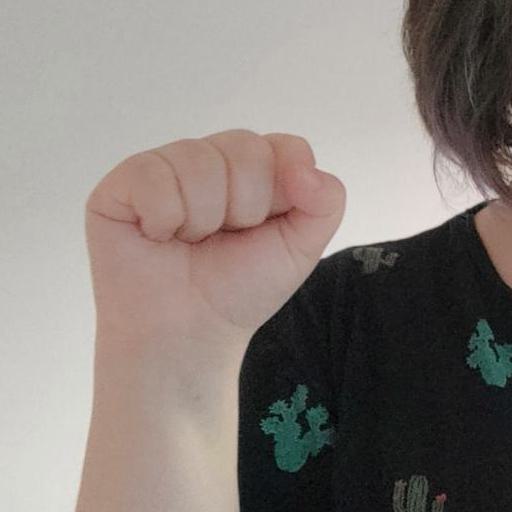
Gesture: fist